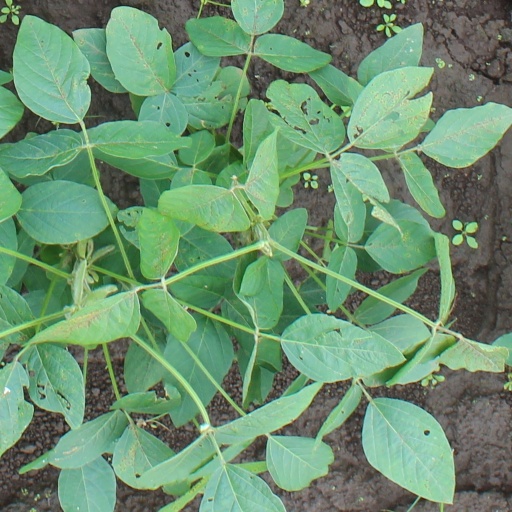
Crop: soybean